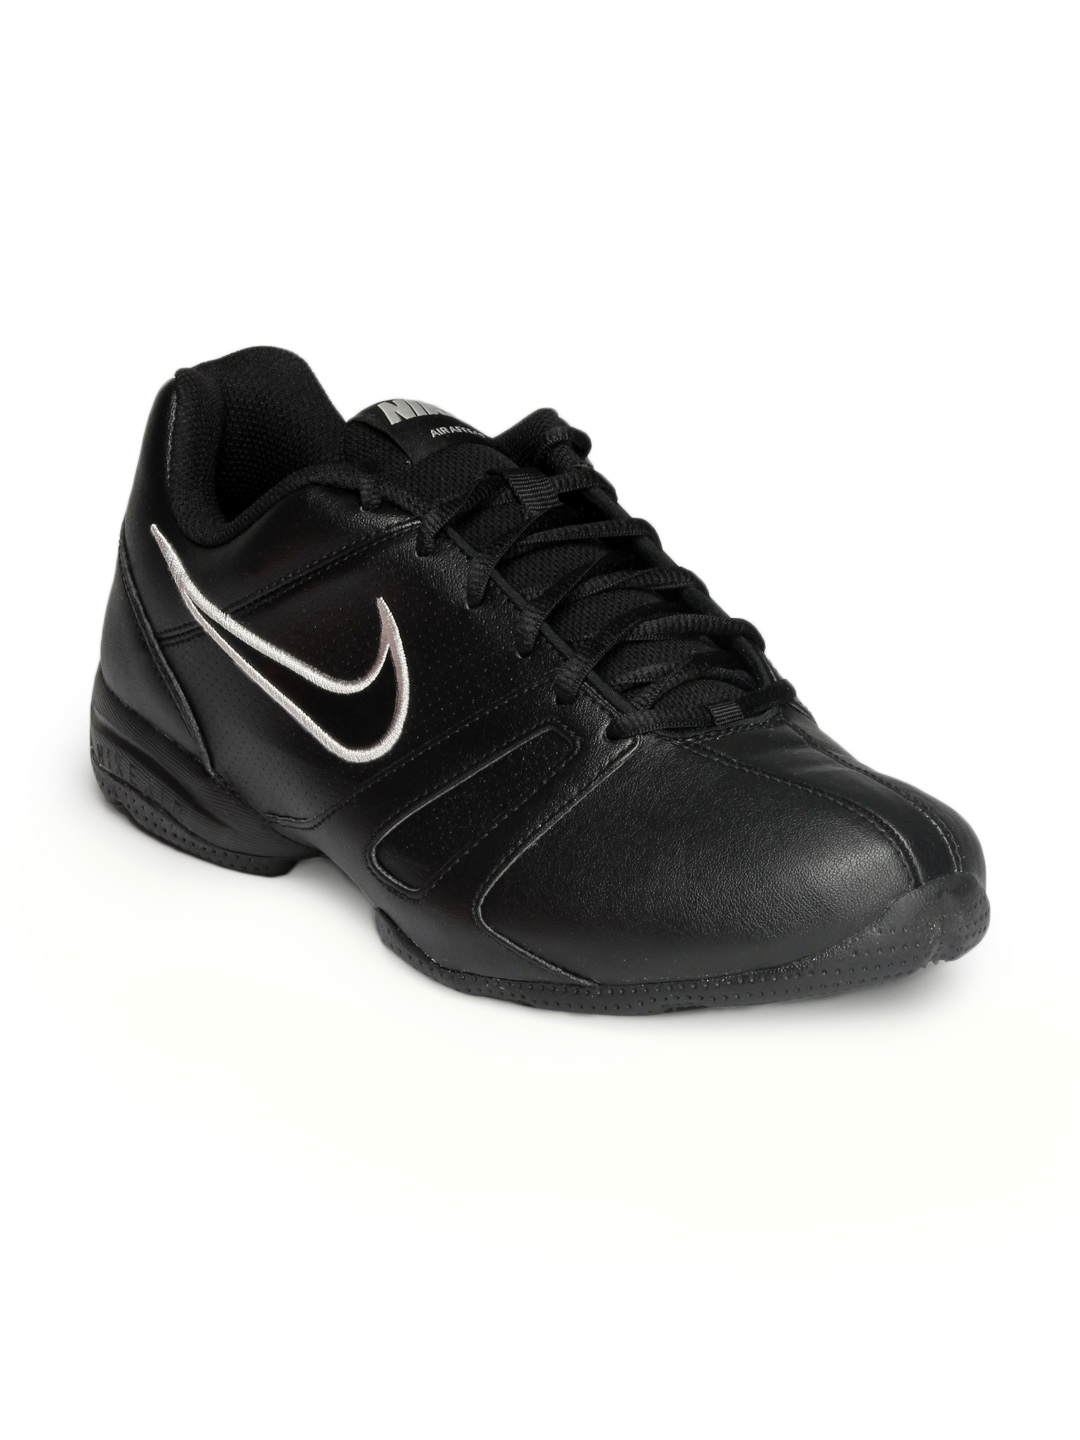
Nike Men Black Air Affect Shoes
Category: Footwear / Shoes / Casual Shoes
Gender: Men
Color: Black
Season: Summer 2012
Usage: Casual